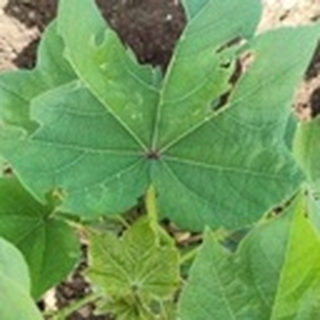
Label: healthy_cotton